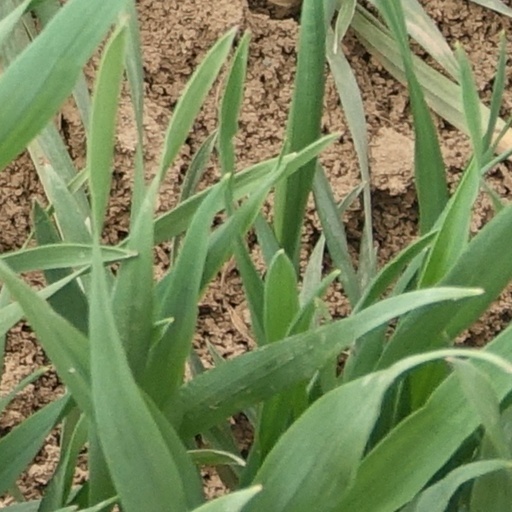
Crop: wheat